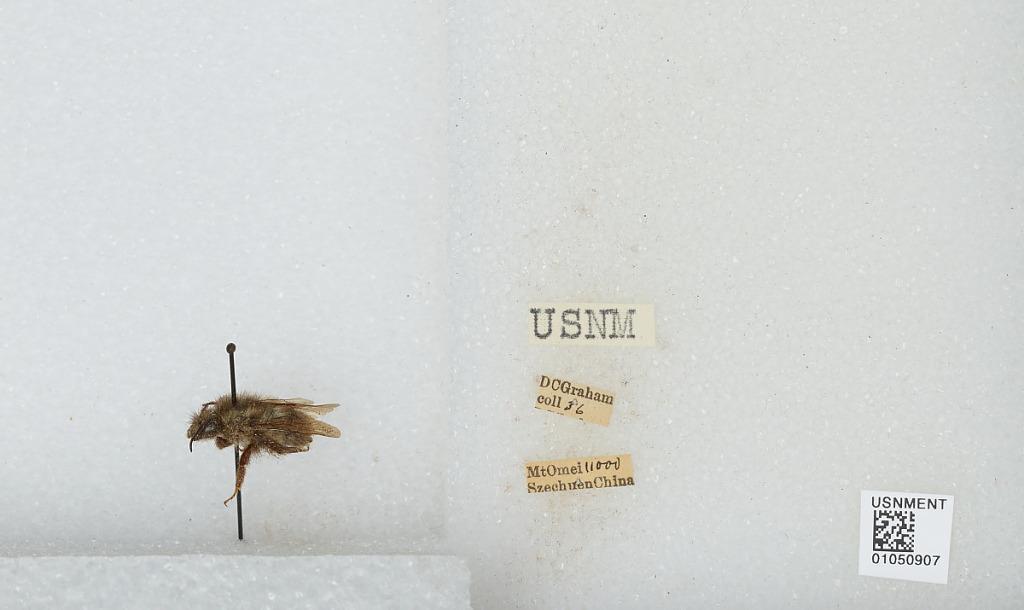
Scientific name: Bombus sp.
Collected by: D. Graham
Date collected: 1936--
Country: China
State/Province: Sichuan
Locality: Mt. Emei